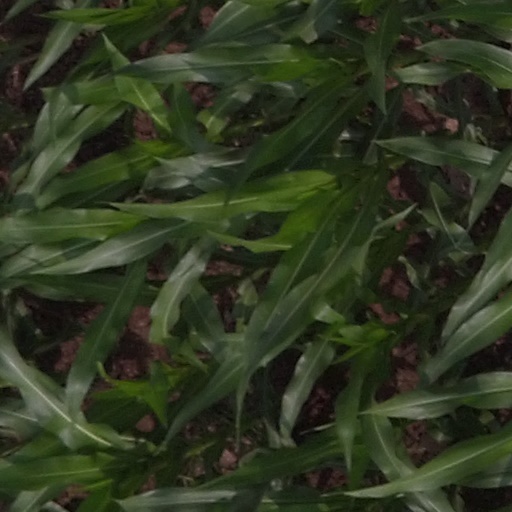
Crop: maize; corn